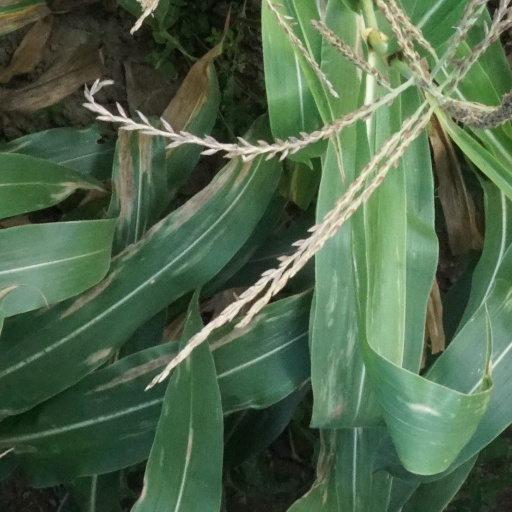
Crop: maize; corn